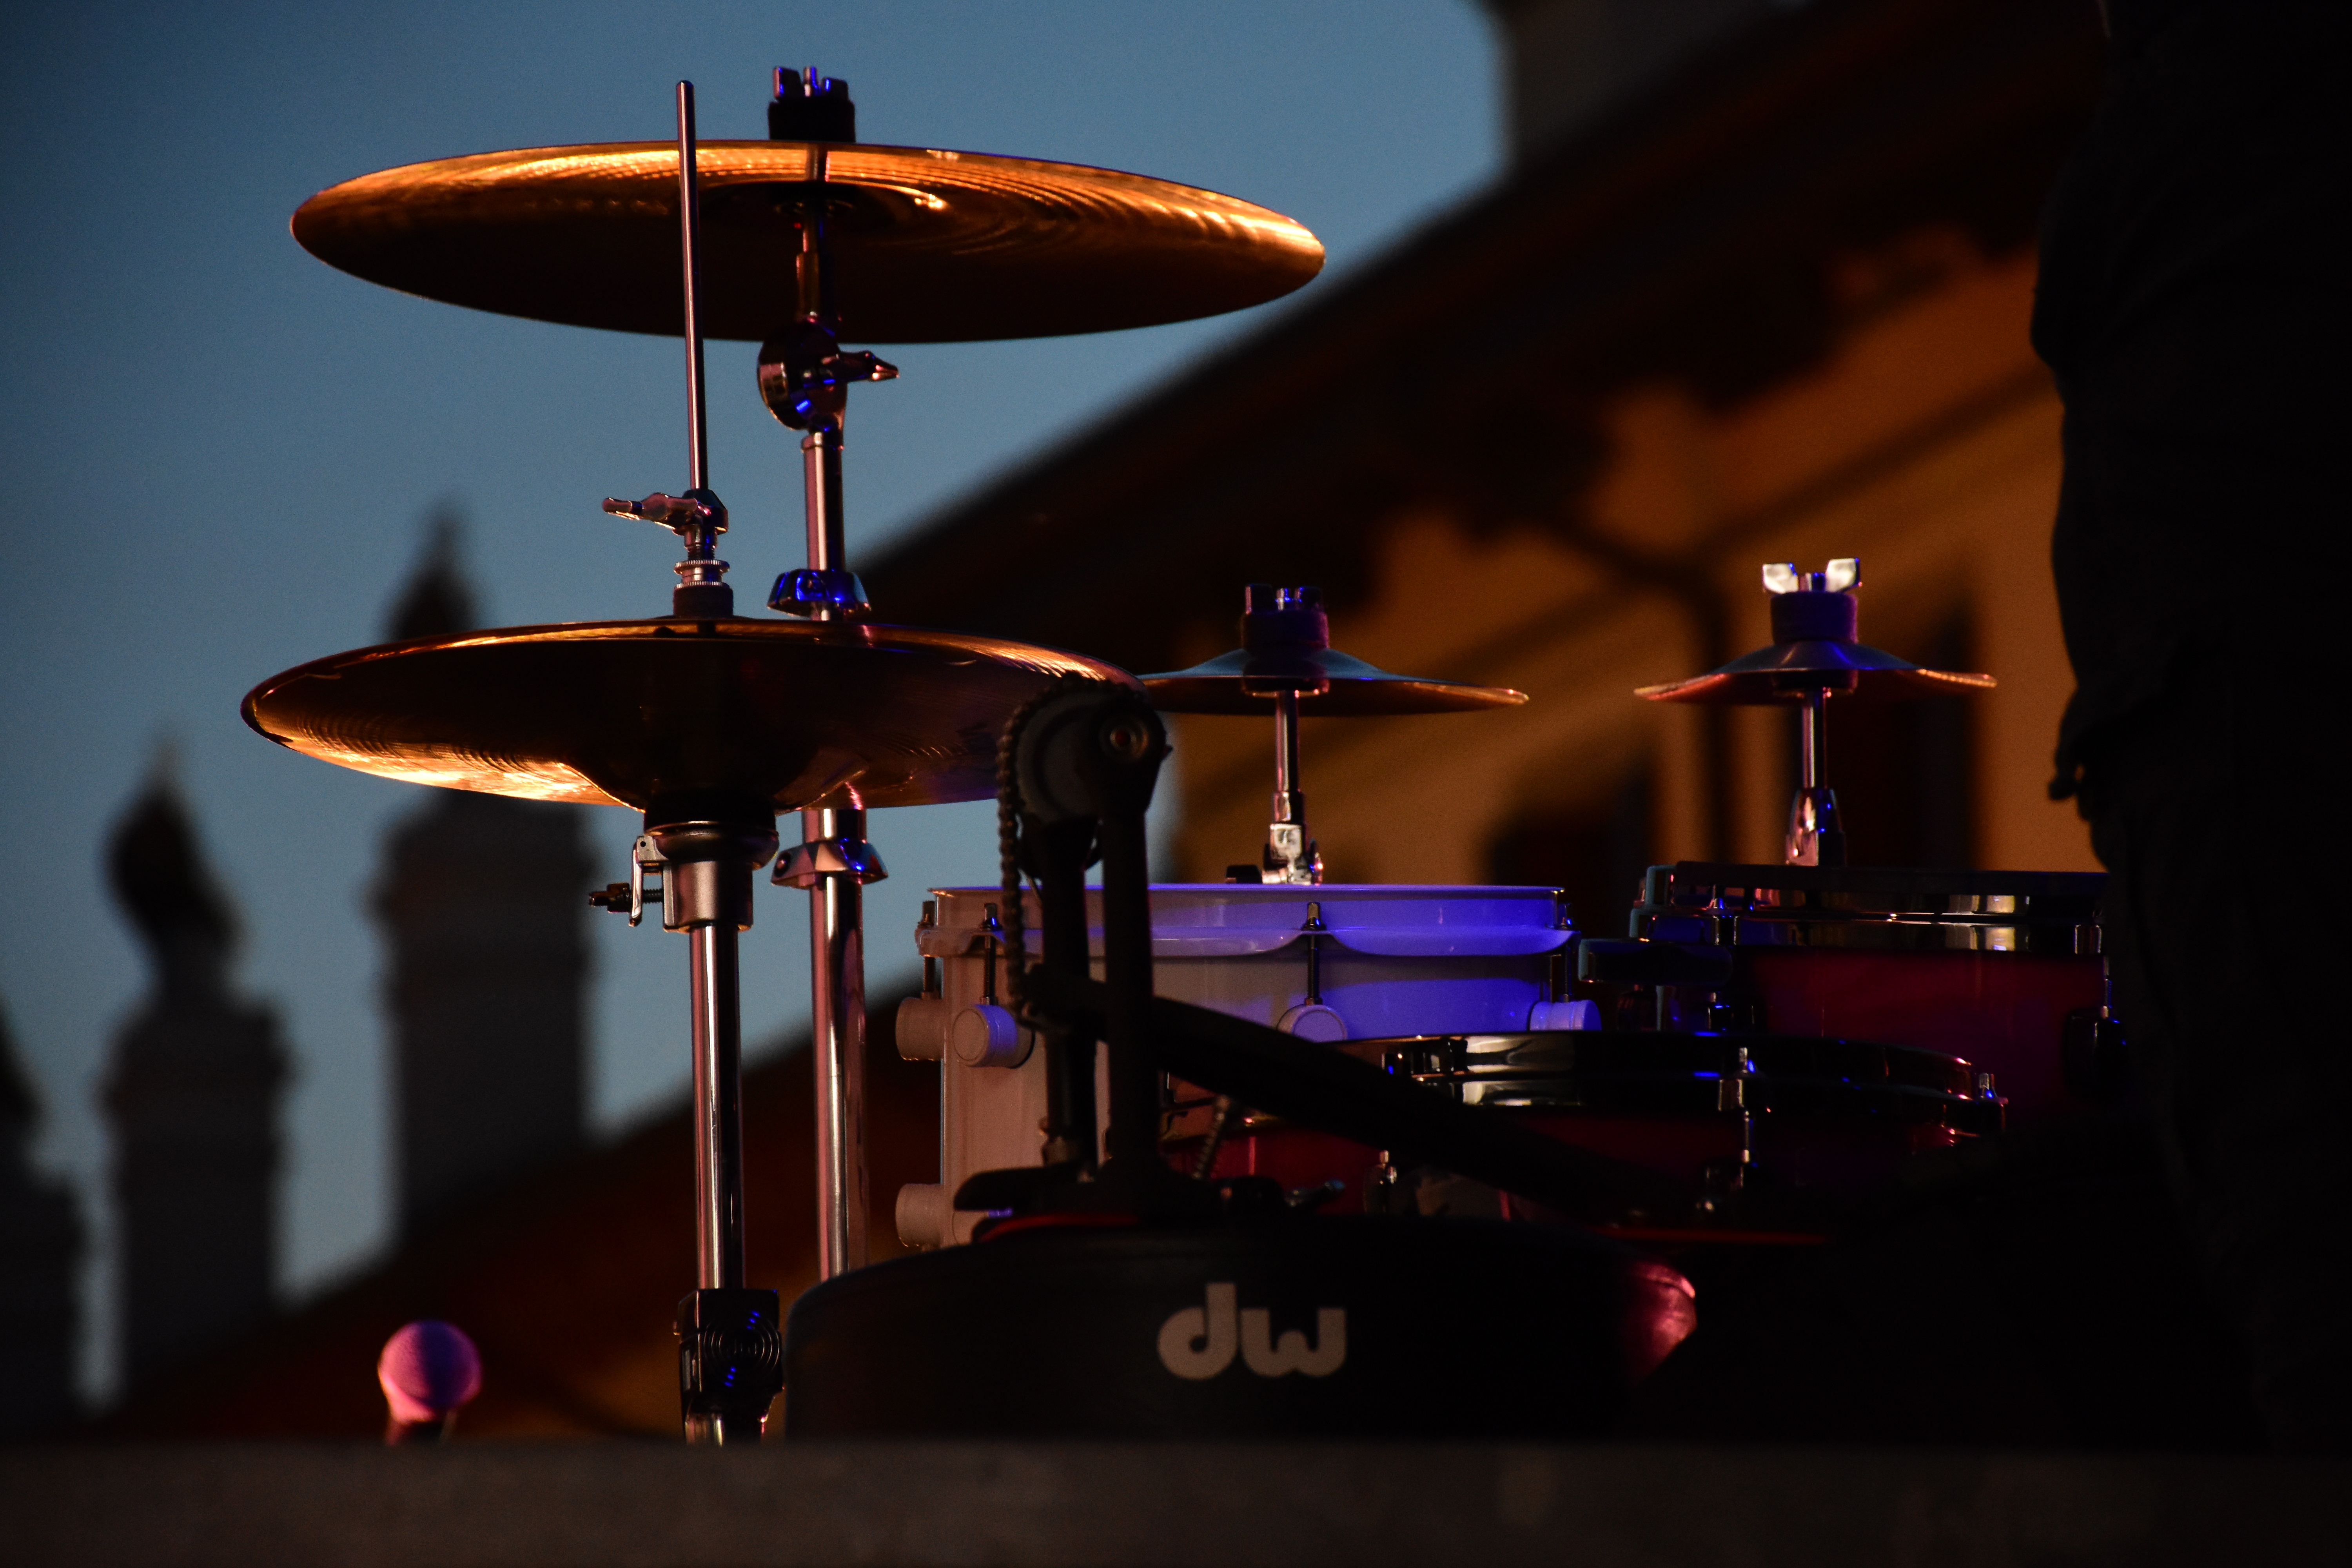
music, concert, live, musician, drum, musical instrument, percussion, stage, jazz, dishes, performance, drums, drummer, atmosphere of earth, skin head percussion instrument